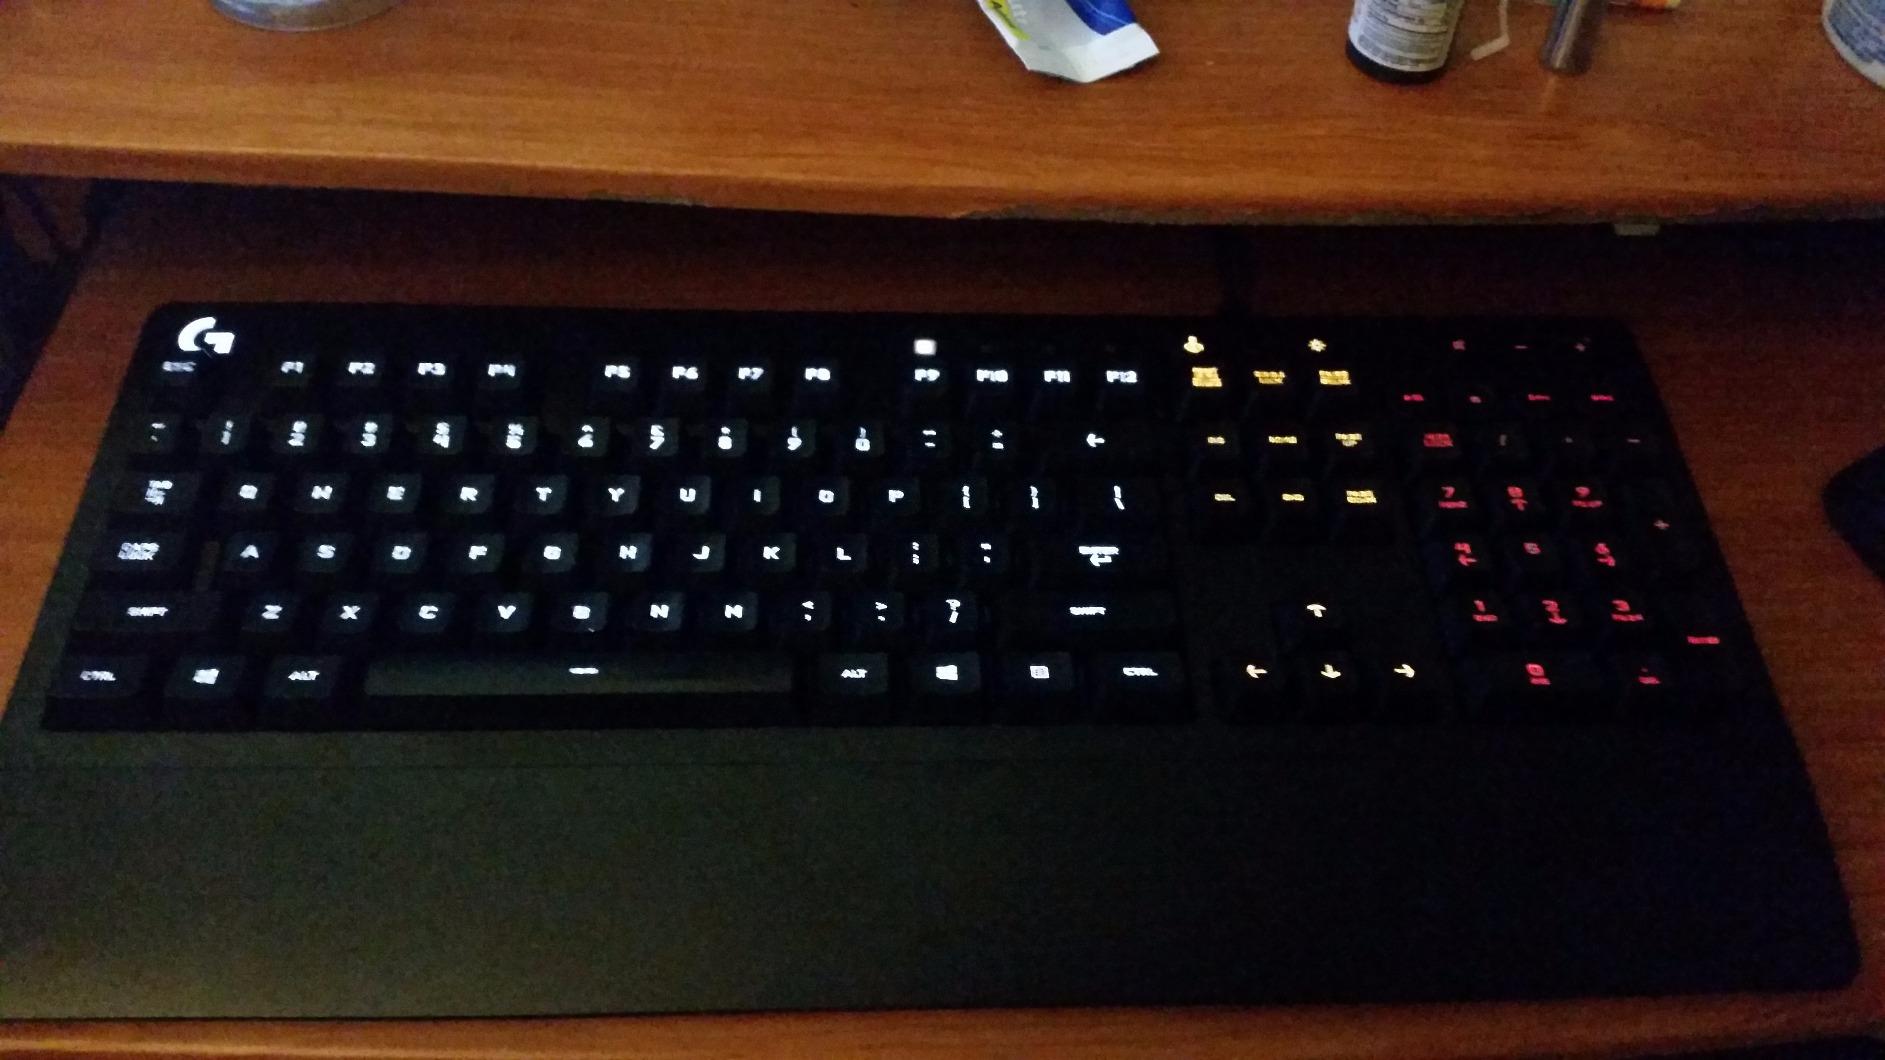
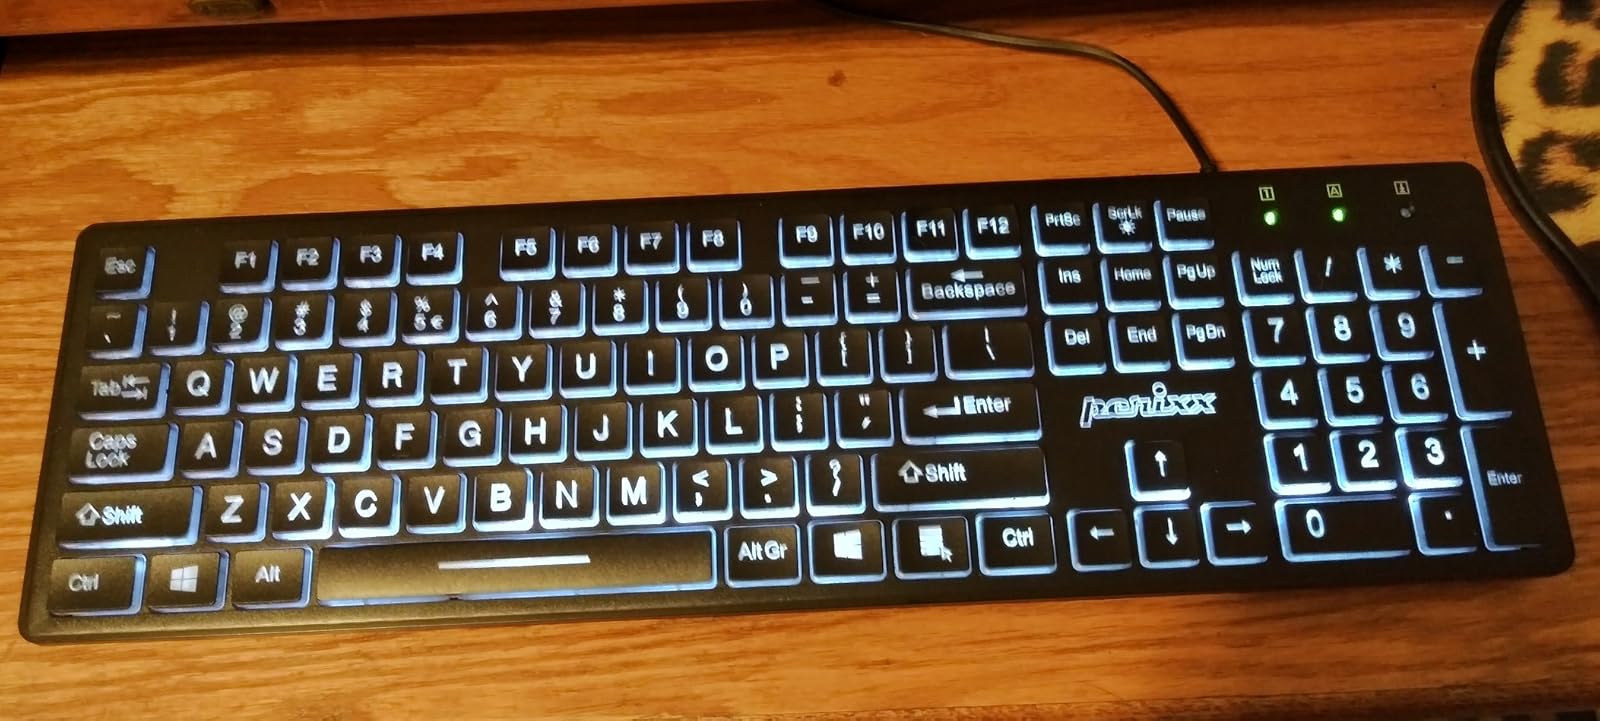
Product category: keyboard
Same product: no